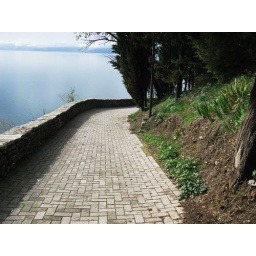
Ohrid road by the lake